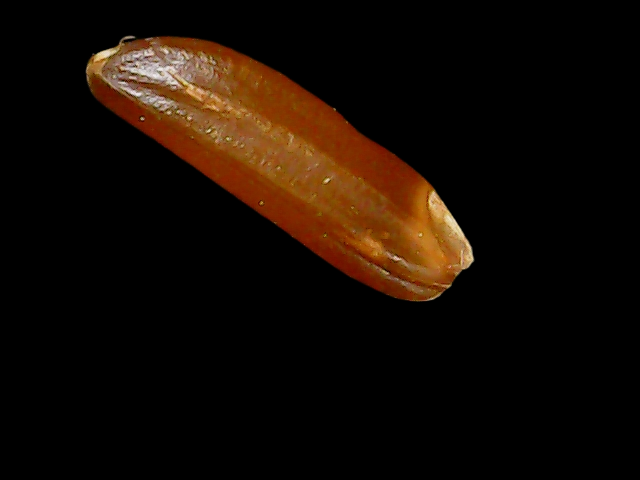
Rice variety: Binadhan20